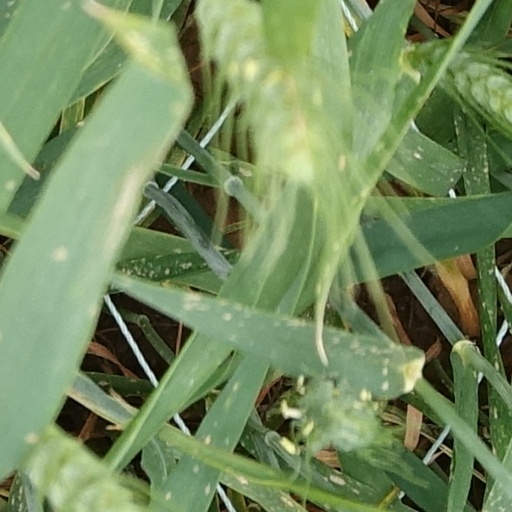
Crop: wheat